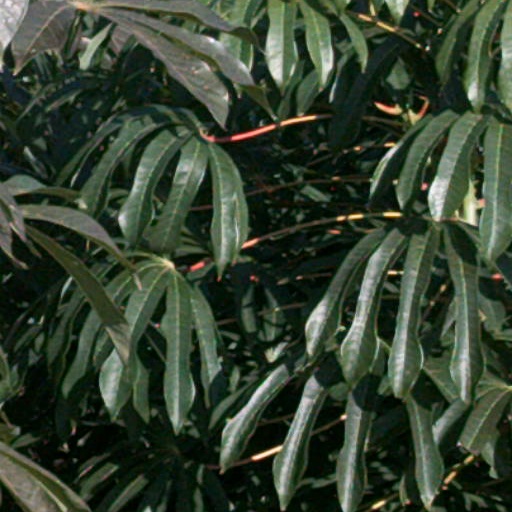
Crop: cassava